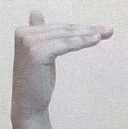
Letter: khaa